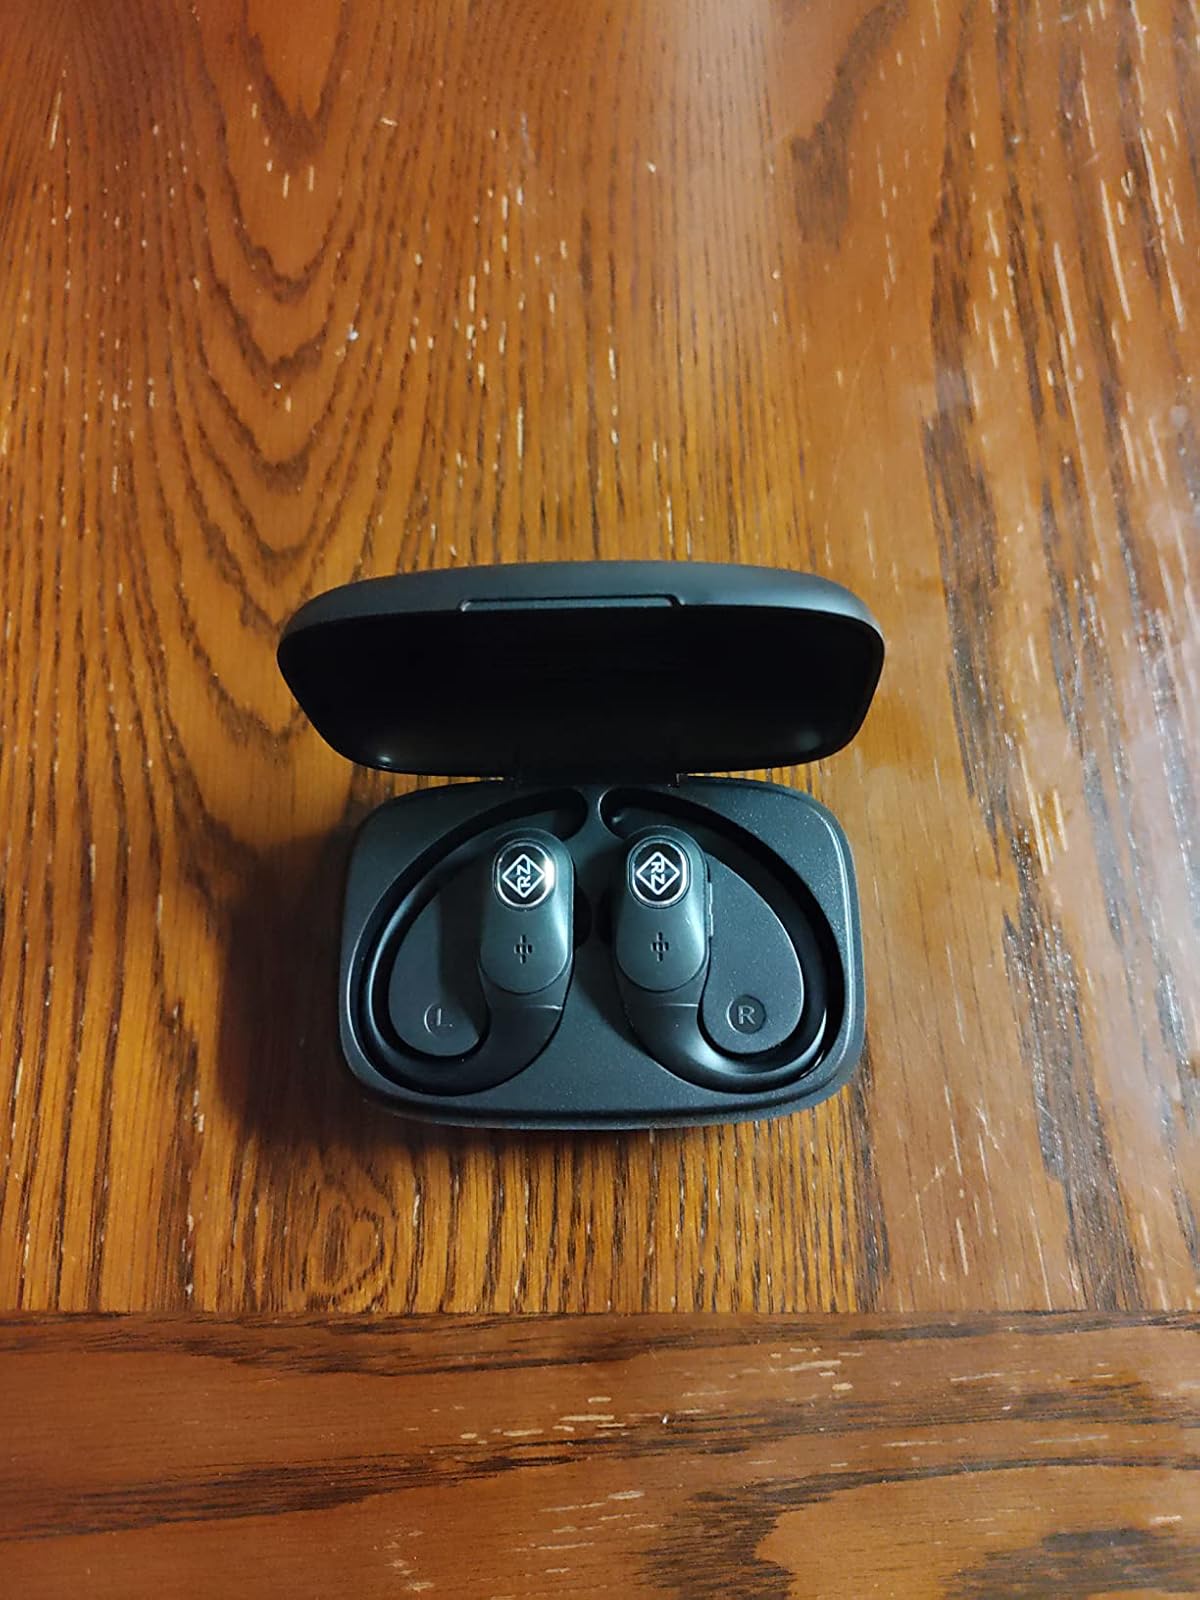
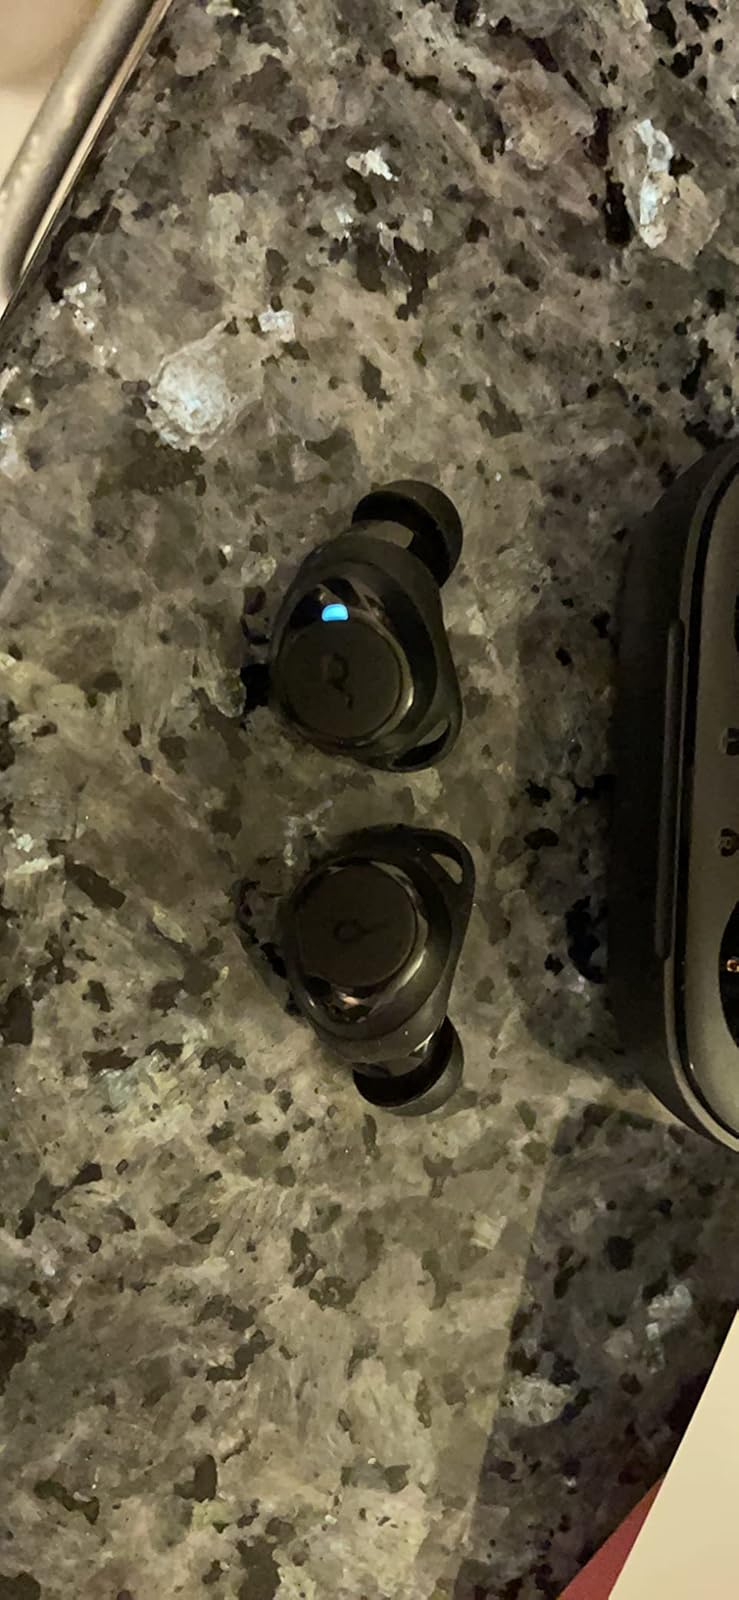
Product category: earbuds
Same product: no